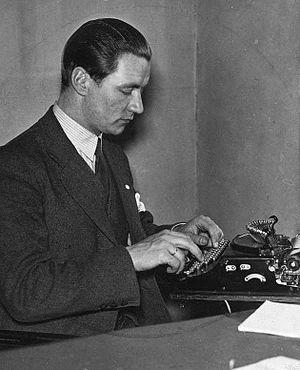
Jørgen Juve, né le 22 novembre 1906 à Porsgrunn et mort le 12 avril 1983 à Oslo, est un footballeur norvégien.